Austria-Hungary

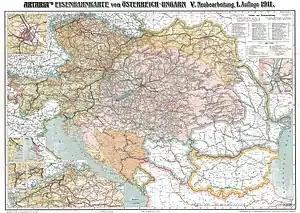
Detailed railway map of Austrian and Hungarian railways from 1911

The Telefon Hírmondó (Telephone Herald) news and entertainment service was introduced in Budapest in 1893. Two decades before the introduction of radio broadcasting, people could listen to political, economic and sports news, cabaret, music and opera in Budapest daily. It operated over a special type of telephone exchange system.